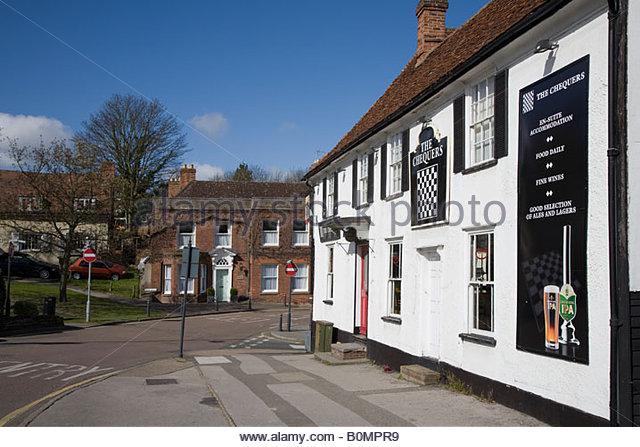
the public house traditional pub in old building on corner
Relation: Visible, Subjective